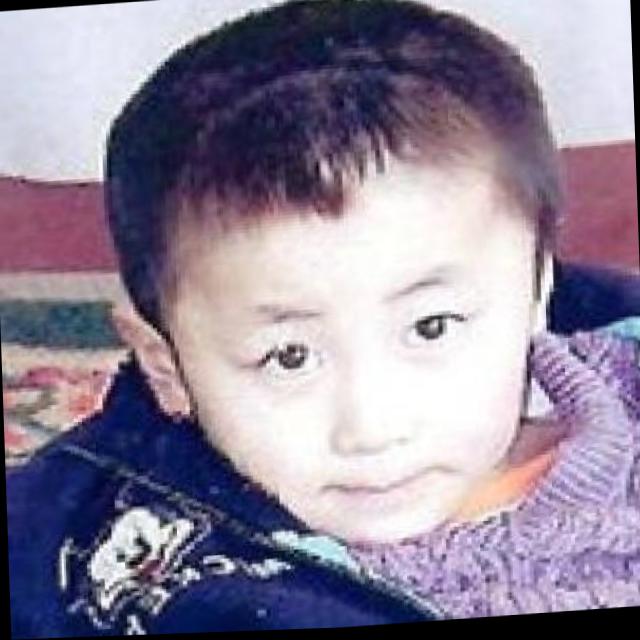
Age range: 0-12